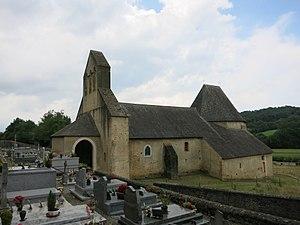
L'Église Saint-Michel de Montaner